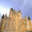
Label: castle